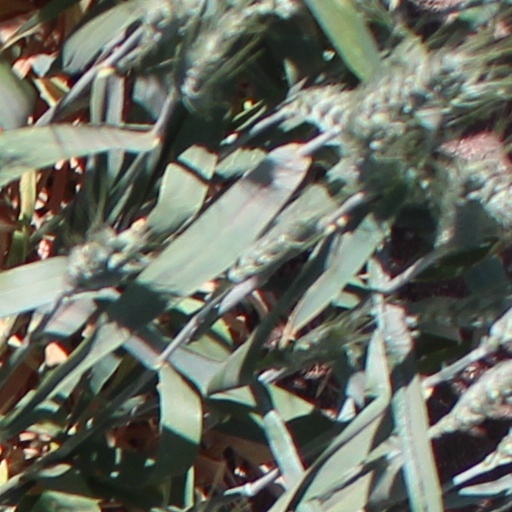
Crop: wheat